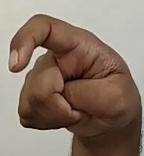
ASL sign: X